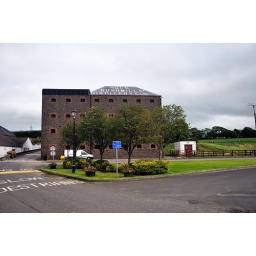
Interesting cattle in the field to the right. More on that later.